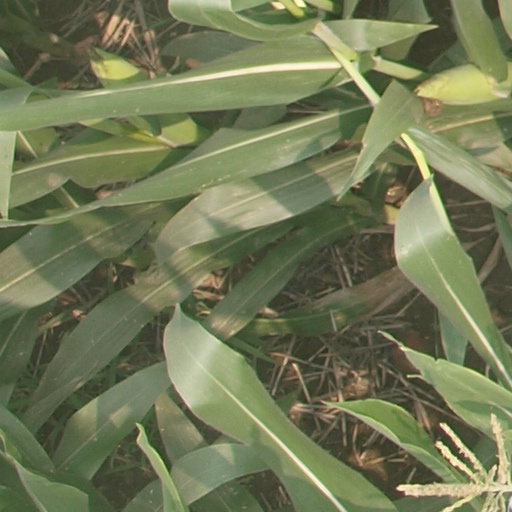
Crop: maize; corn